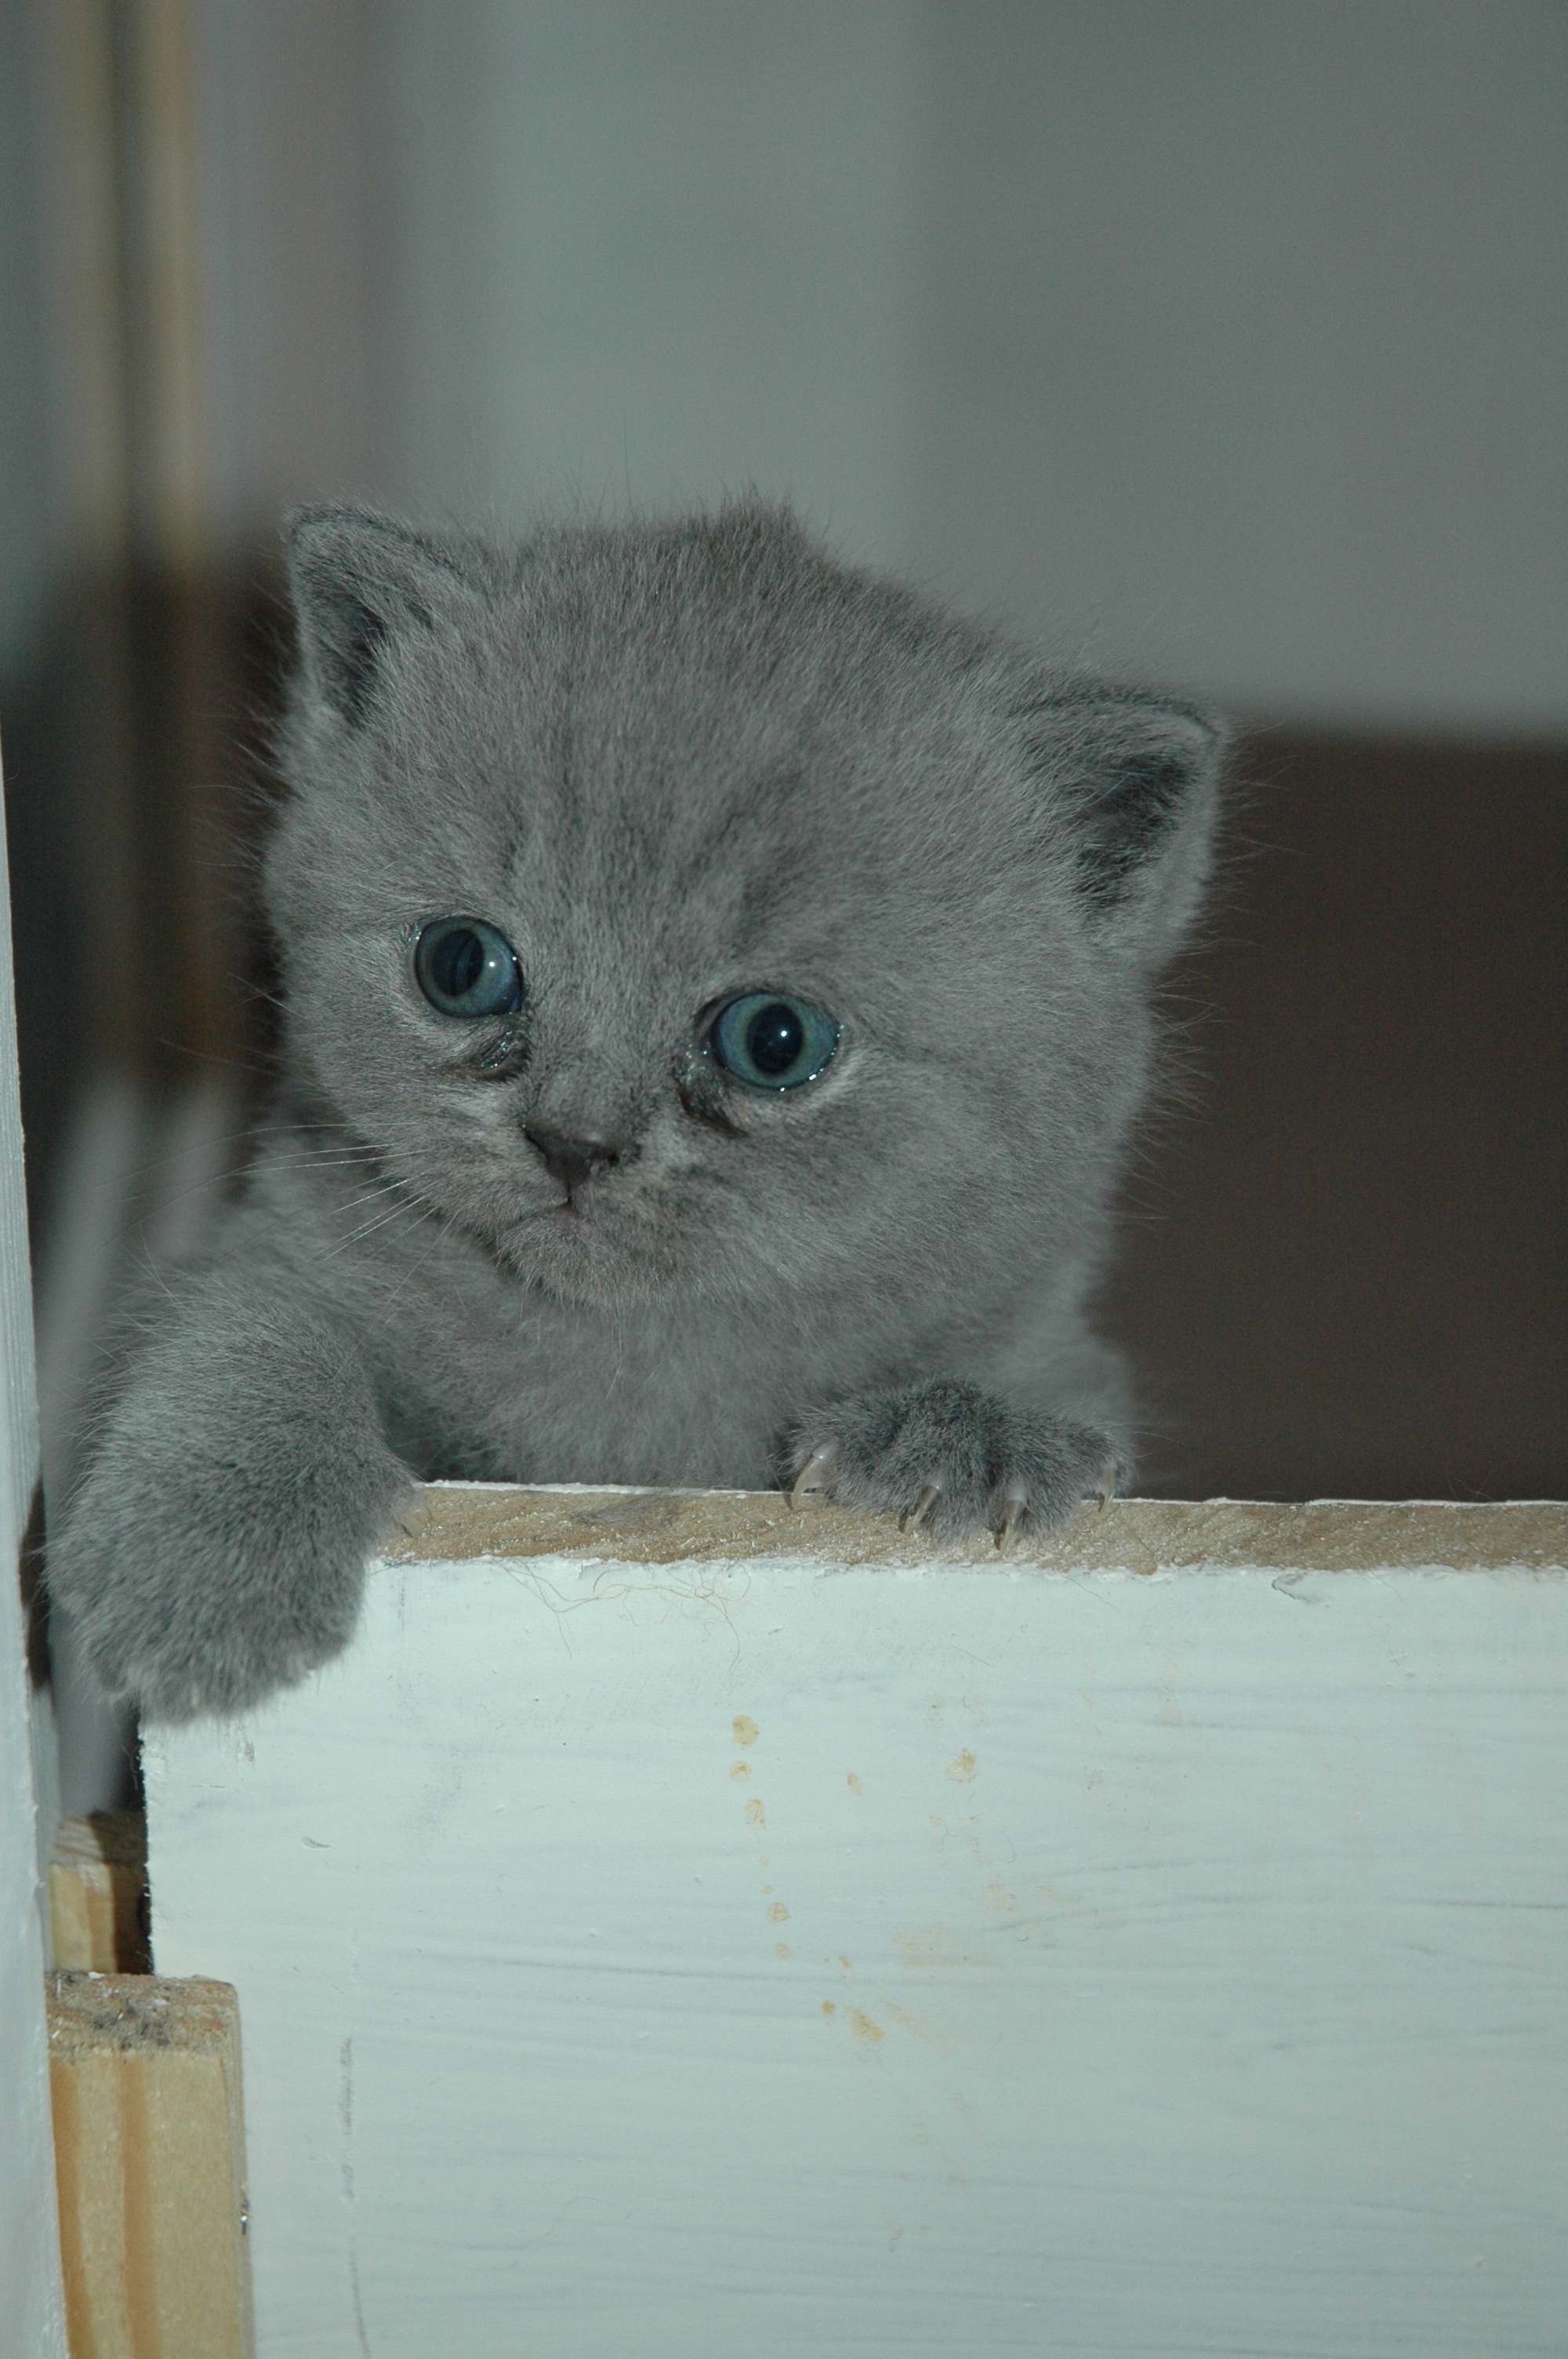
animal, pet, kitten, cat, feline, mammal, blue, fauna, cats, whiskers, grey, animals, vertebrate, hangover, cat face, british shorthair, remote access, small to medium sized cats, cat like mammal